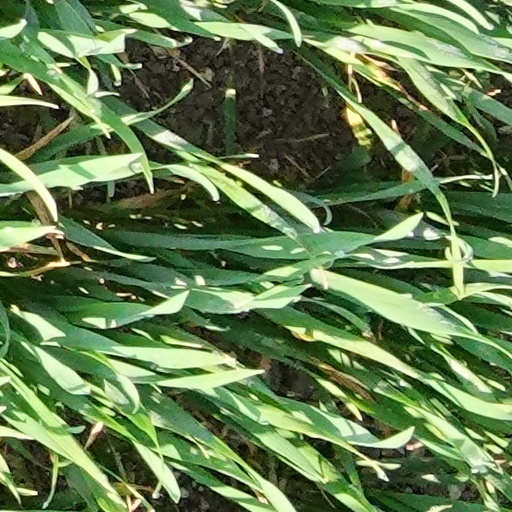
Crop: wheat